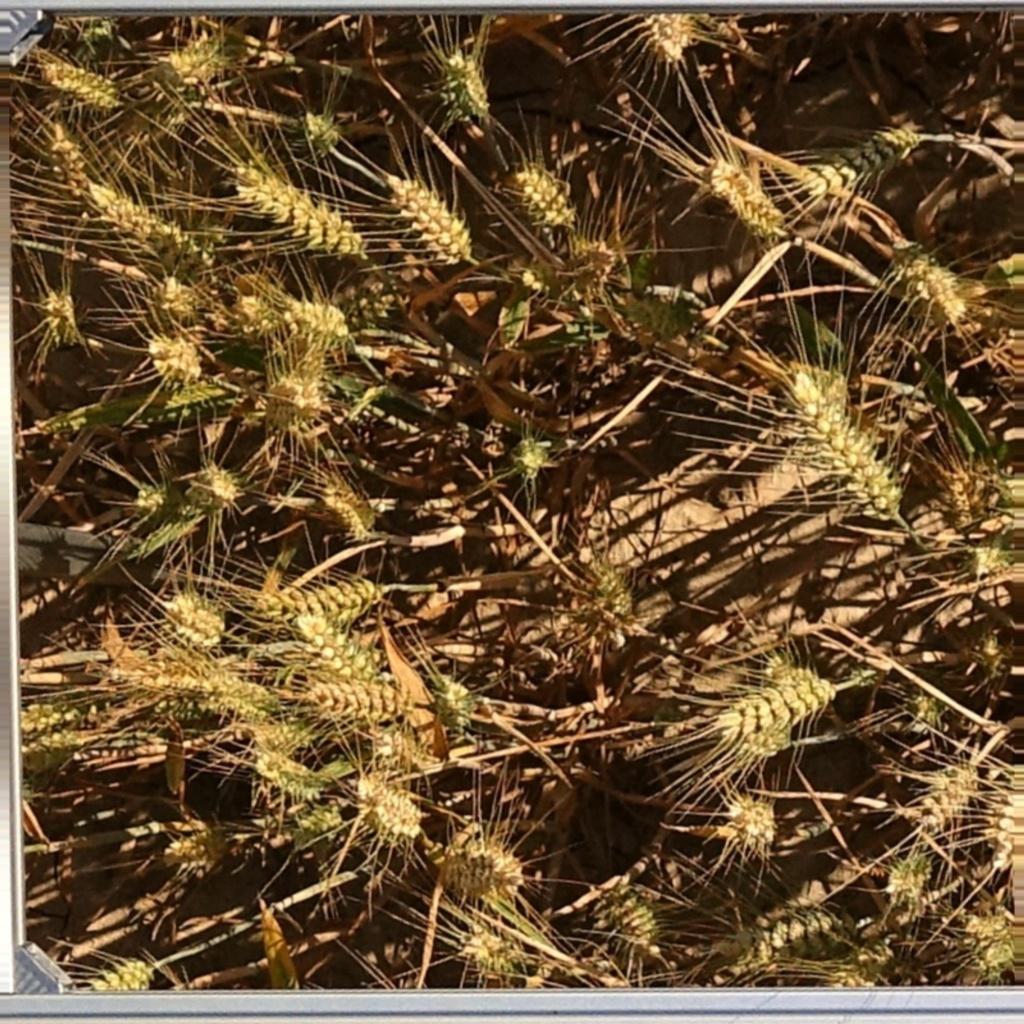
Country: France
Location: VLB
Wheat development stage: Ripening